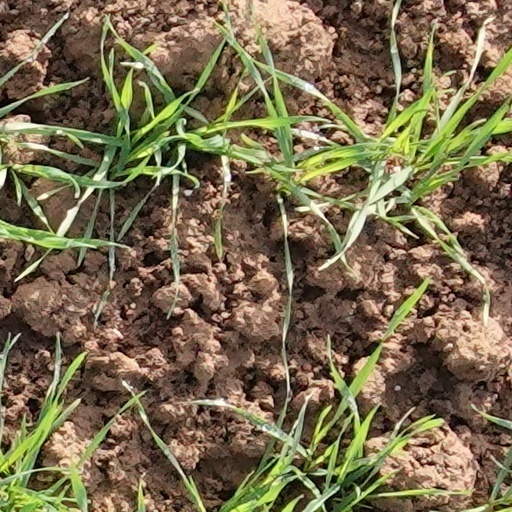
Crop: wheat